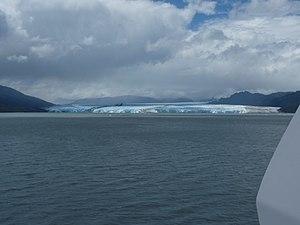
Le fjord Eyre est un fjord au Chili. Il s'étend sur 20 miles en direction du nord depuis son embouchure jusqu'au glacier Pío XI qui marque sa fin. Le fjord comporte deux fjords mineurs qui partent de sa côte orientale, les fjords Falcon et Exmouth. Les montagnes environnantes atteignent une altitude de 1 300 mètres.